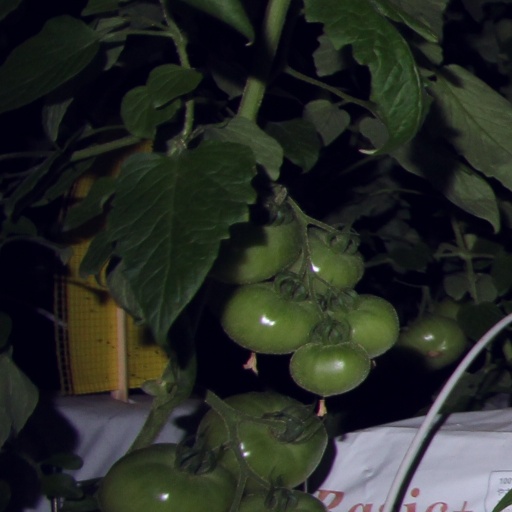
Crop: tomato